Answer in natural language. Is black circular chair with four legs in front of mahogany wooden desk with storage drawers? Choose between the following options: yes or no
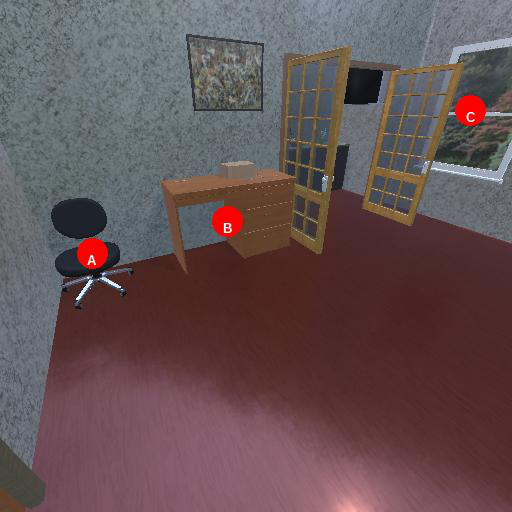
<answer>yes</answer>